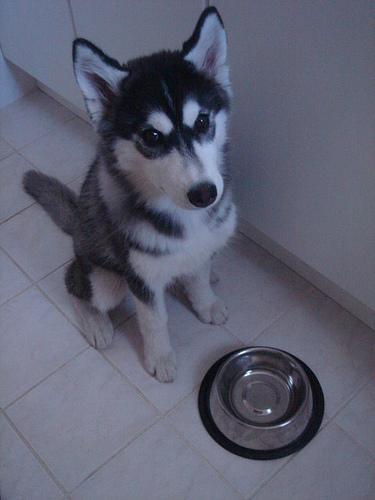
Siberian_husky